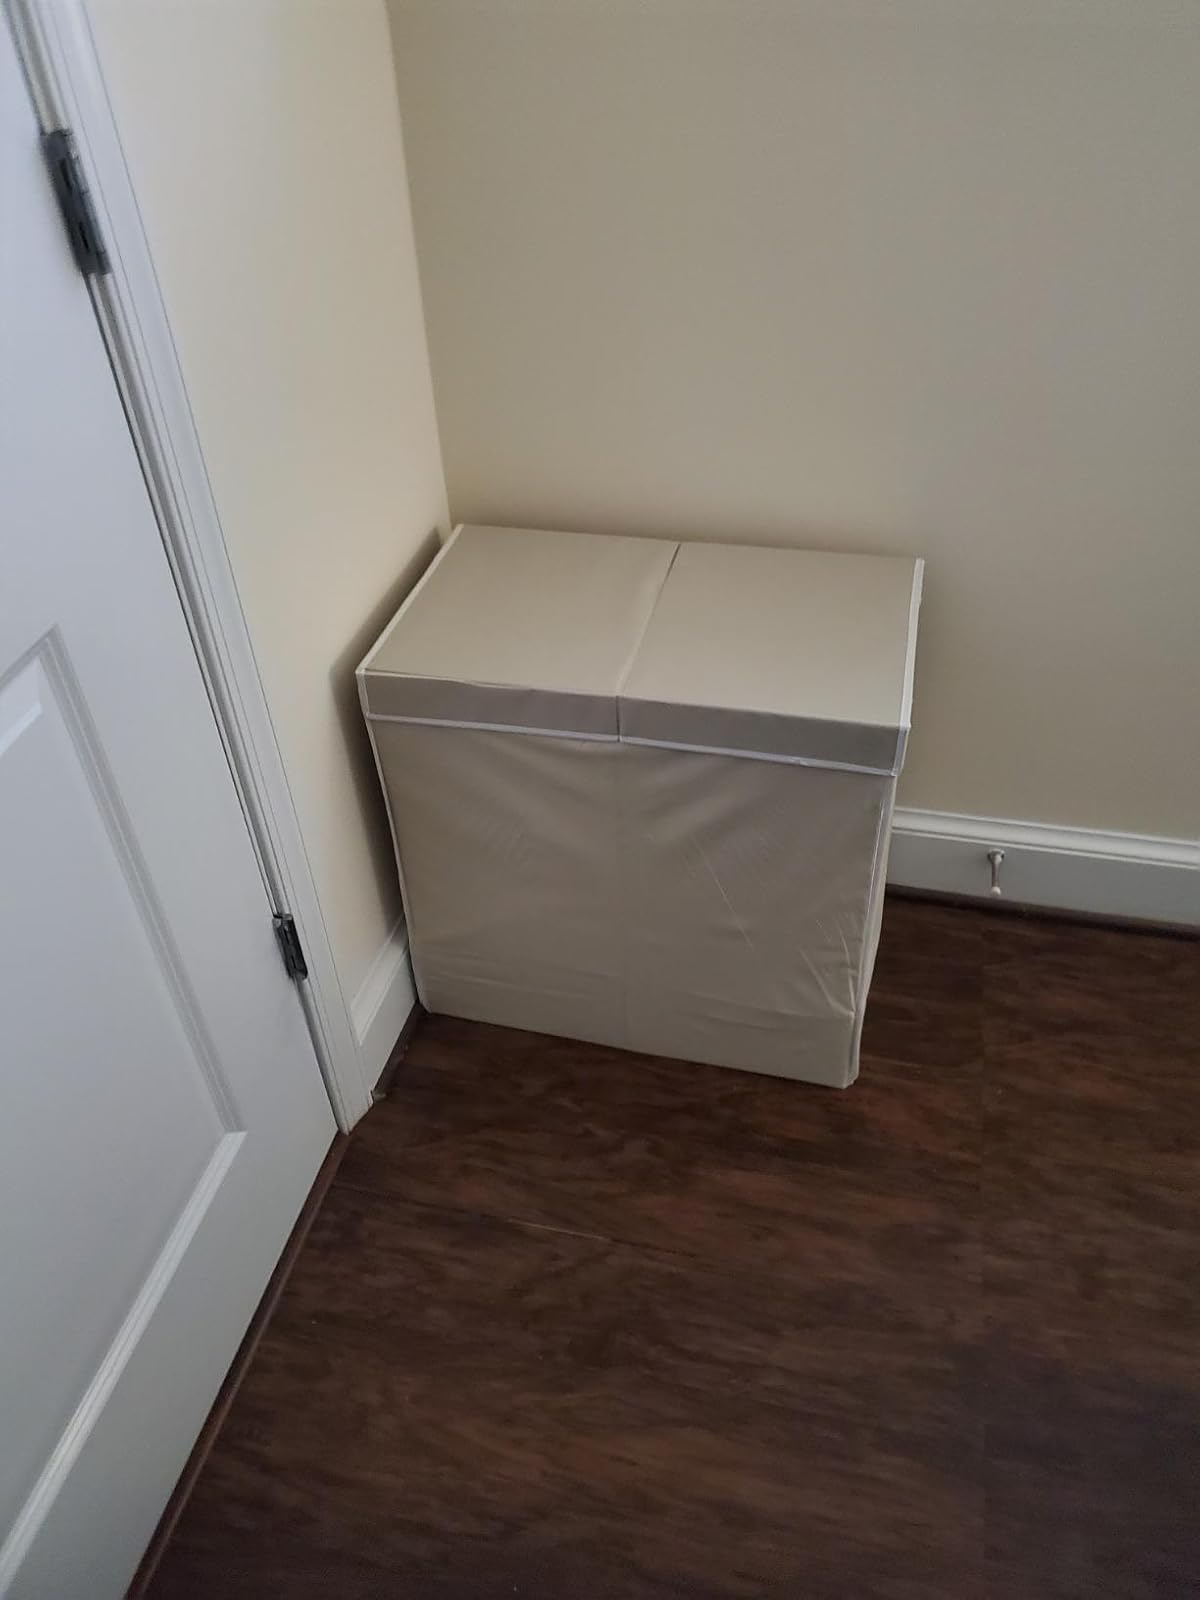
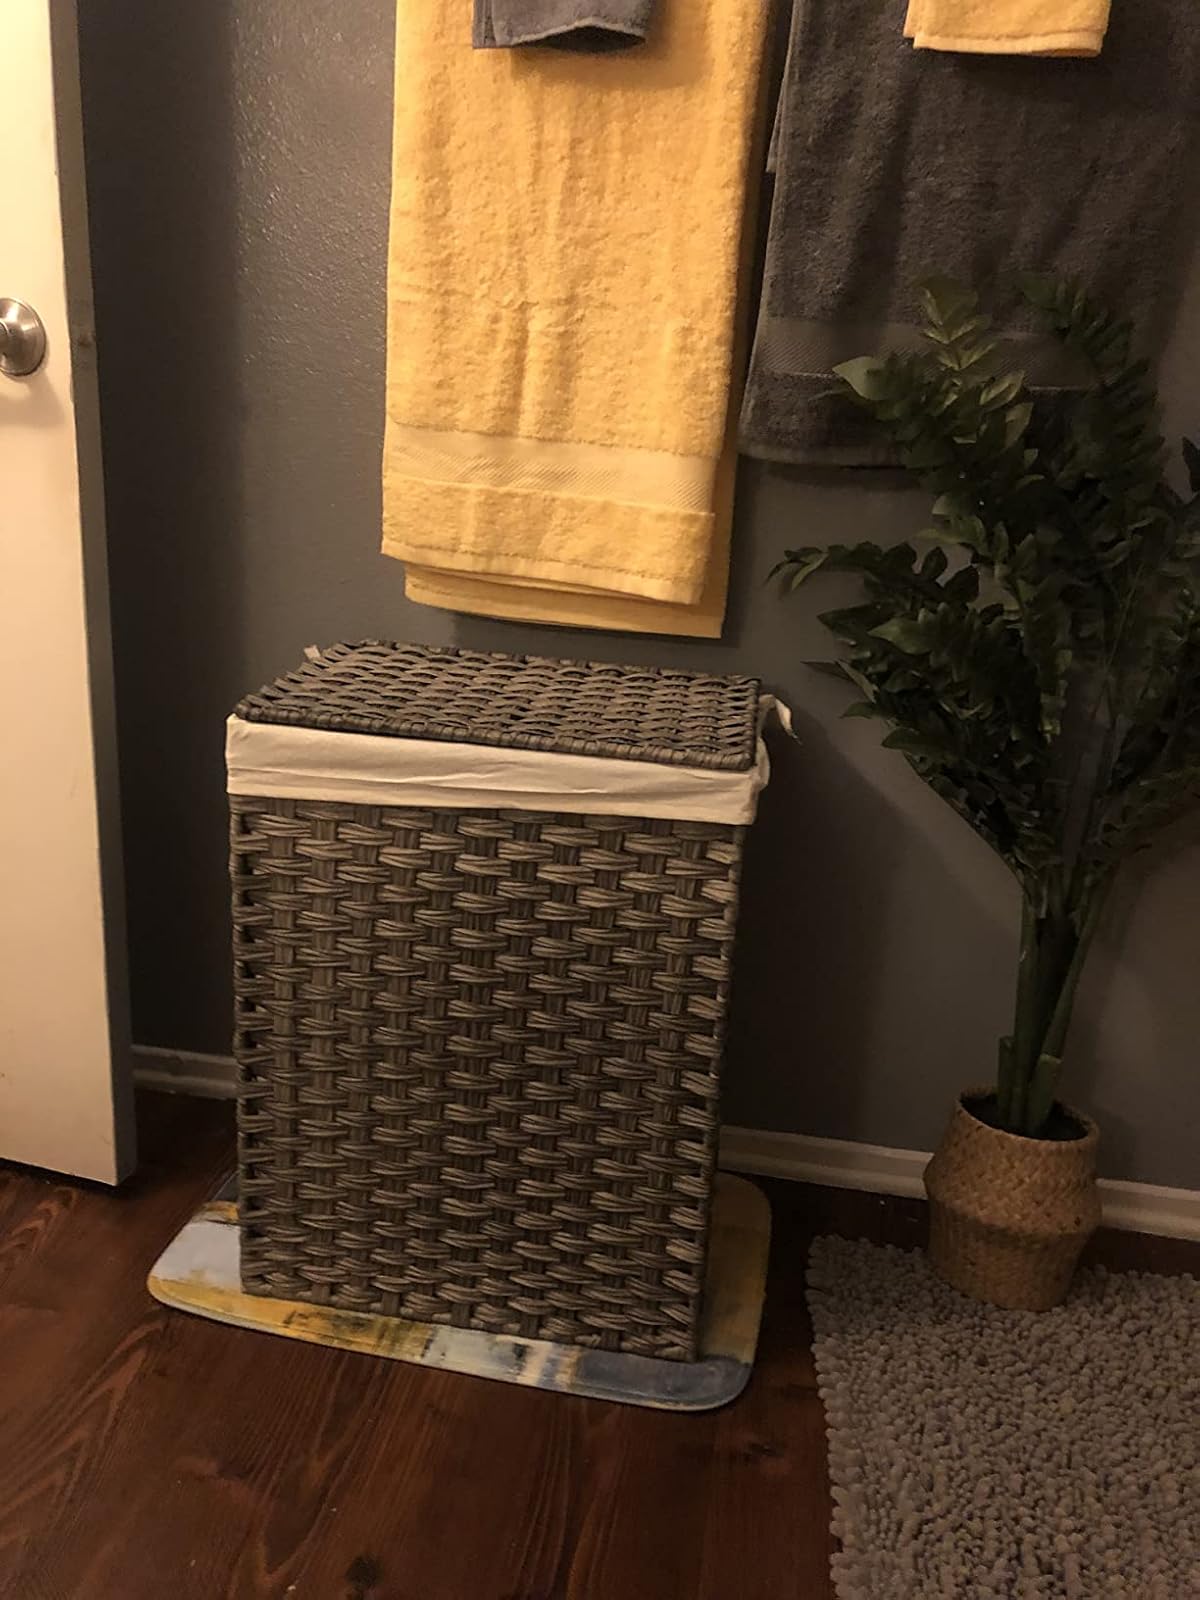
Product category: items_hamper
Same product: no